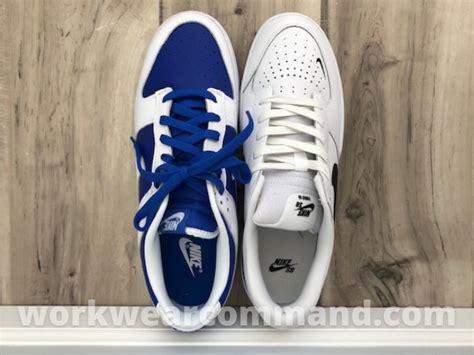
Brand: Nike
Model: SB Force 58